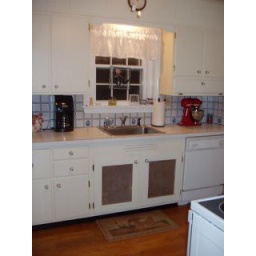
This was the kitchen in my old house when I was married. I loved this kitchen! I cooked many meals in this house.